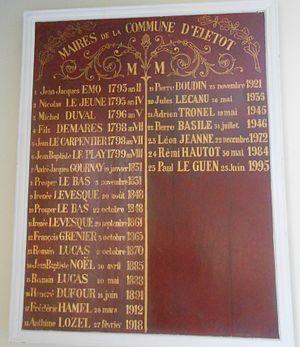
Plaque commémorative contenant la liste des maires de la commune d'Eletot (Seine-Maritime), située dans la mairie.
Életot est une commune française située dans le département de la Seine-Maritime en région Normandie.